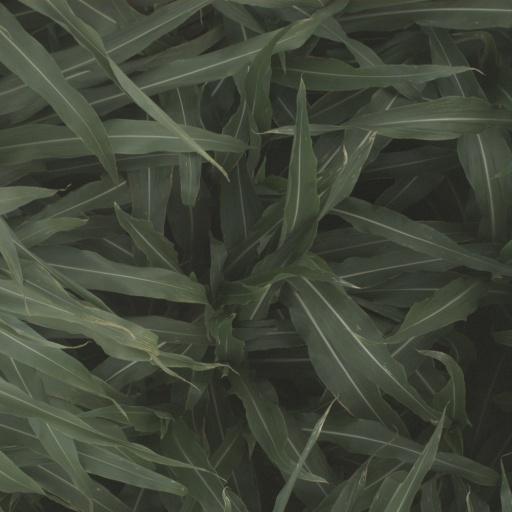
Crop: sorghum